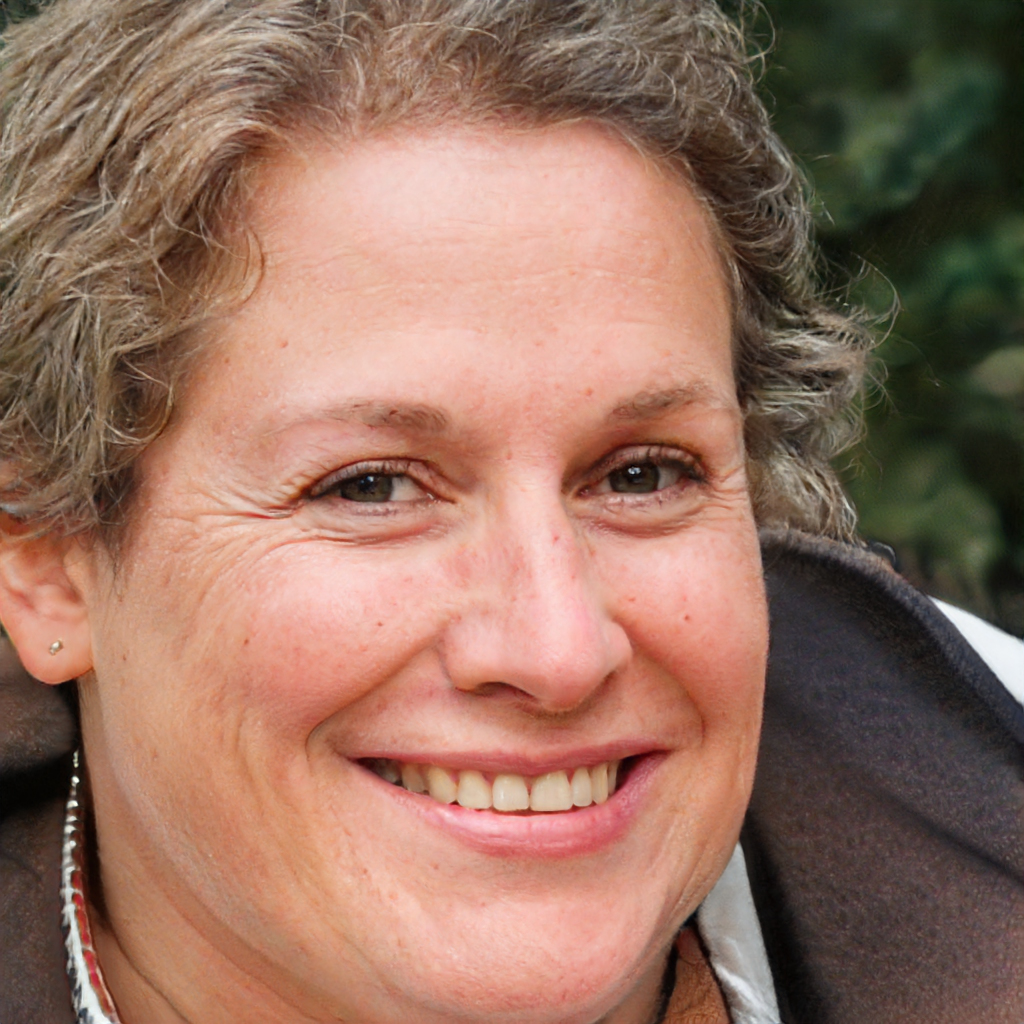
Gender: Female